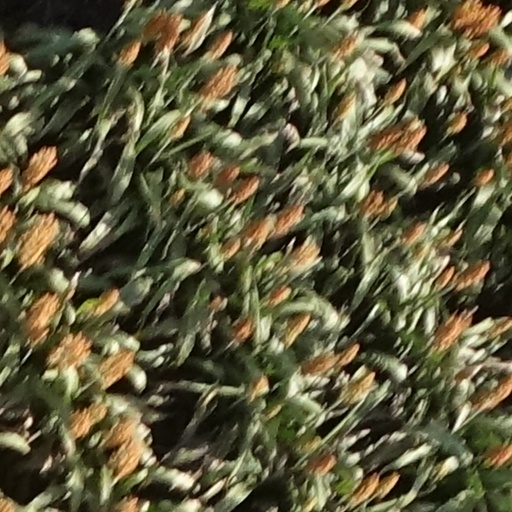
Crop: sorghum